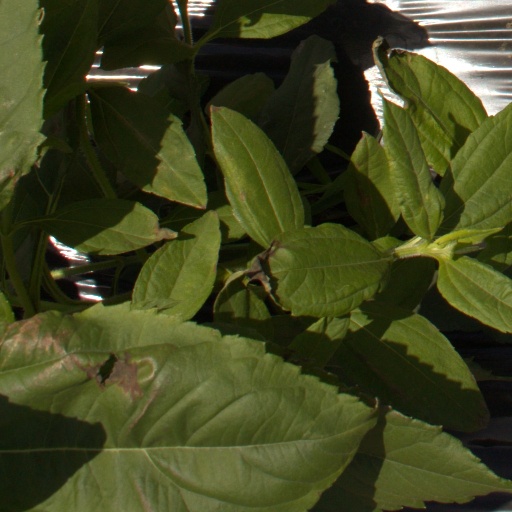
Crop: Jerusalem artichoke